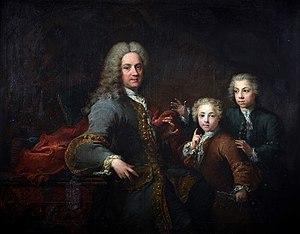
Portrait de François de Bruny, baron de La Tour-d'Aigues, avec deux enfants (1733)
Jean-Baptiste Jérôme Bruny, baron de La Tour d'Aigues, né le 29 août 1724 à La Tour-d'Aigues et mort le 17 février 1795 à Uzès, est un armateur marseillais, qui sera reçu grâce à son immense fortune, président à mortier au parlement de Provence en 1777.